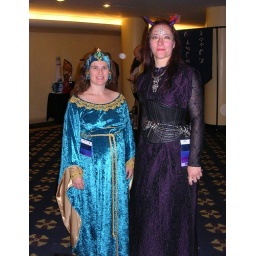
Lady in blue medieval dress and lady in purple with black corset